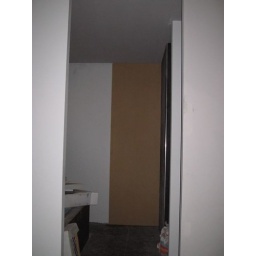
sliding door in bathroom